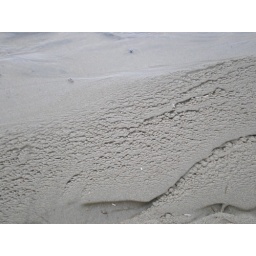
water markings in the sand